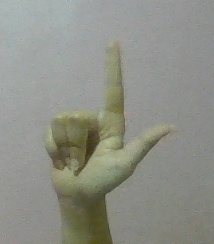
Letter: laam